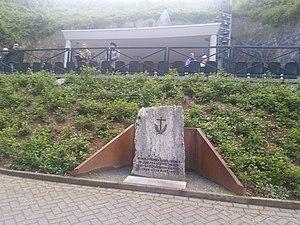
À cet endroit sur le Cauberg, ces deux combattants de la résistance néerlandaise furent fusillés le 5 septembre 1944, juste avant la libération de Valkenburg. Arrière plan